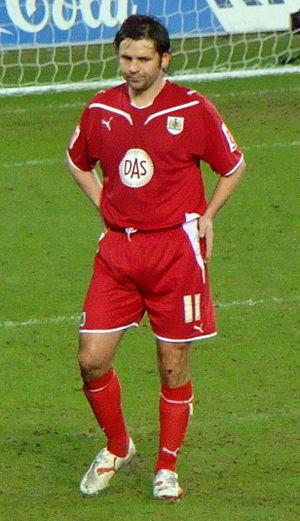
Paul Hartley est un footballeur international écossais devenu entraineur.